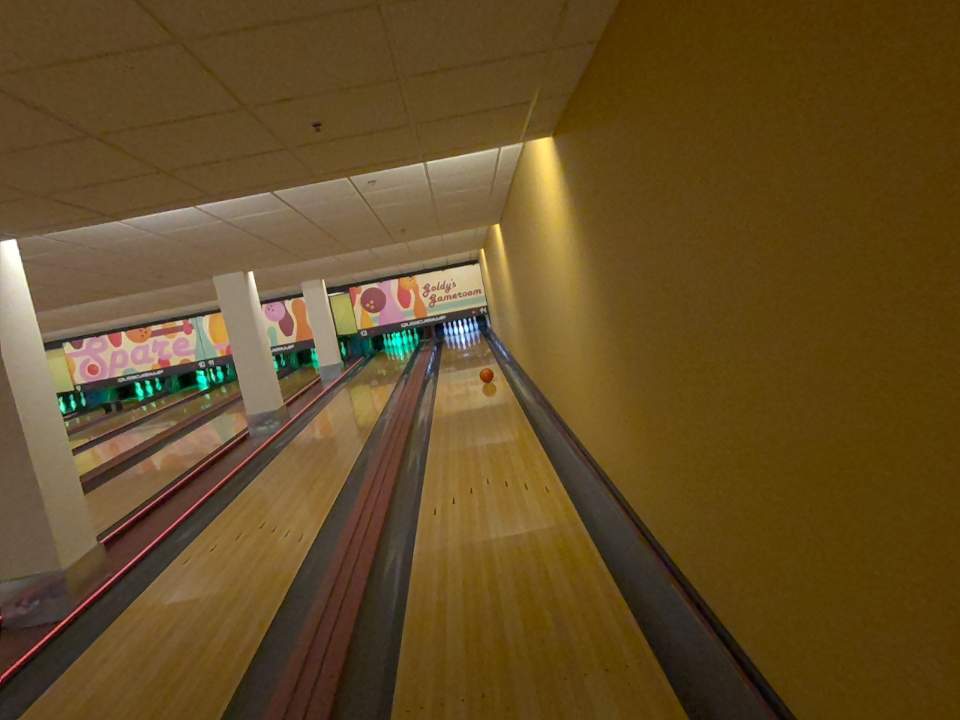
Object: bowling_ball